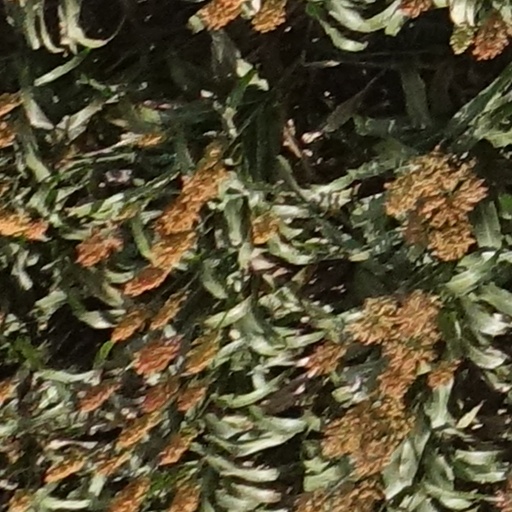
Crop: sorghum